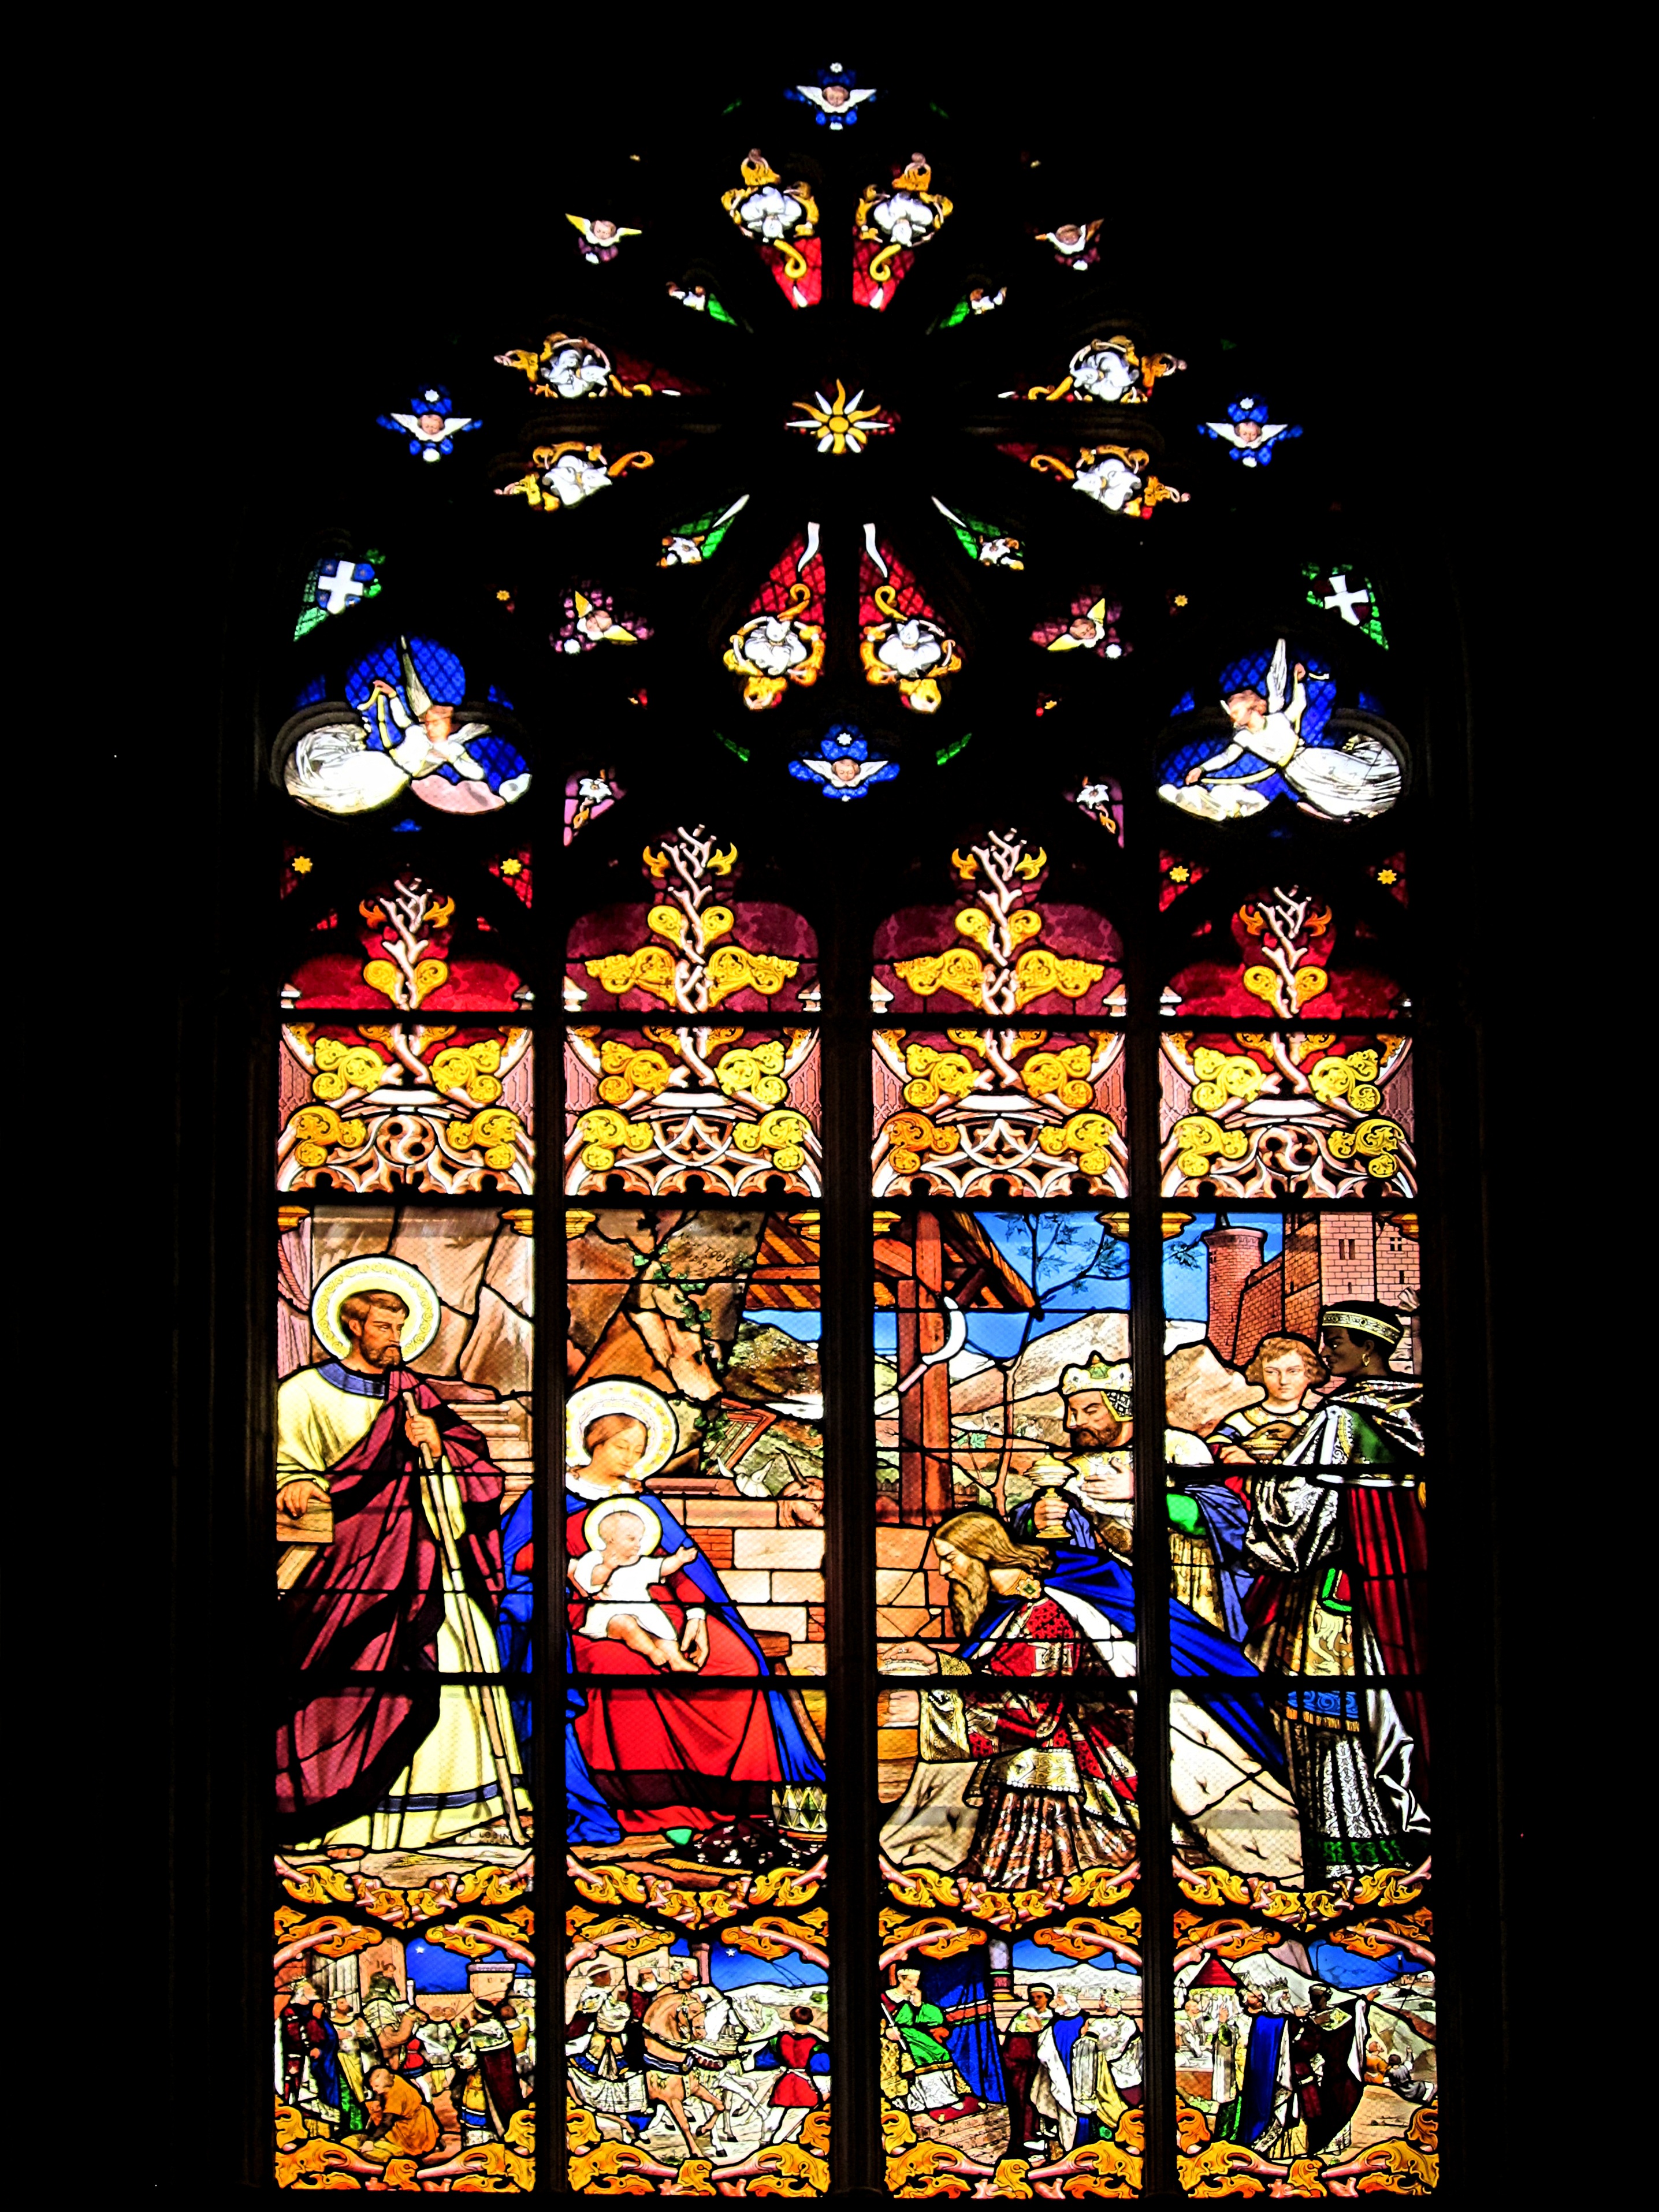
window, glass, france, material, stained glass, symmetry, tours, indre et loire, st gatien cathedral, visit of the magi